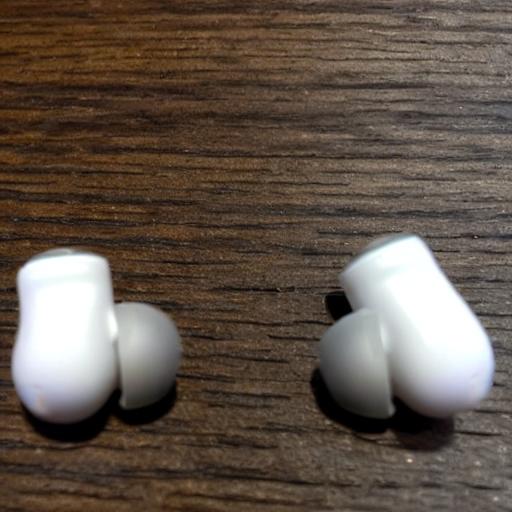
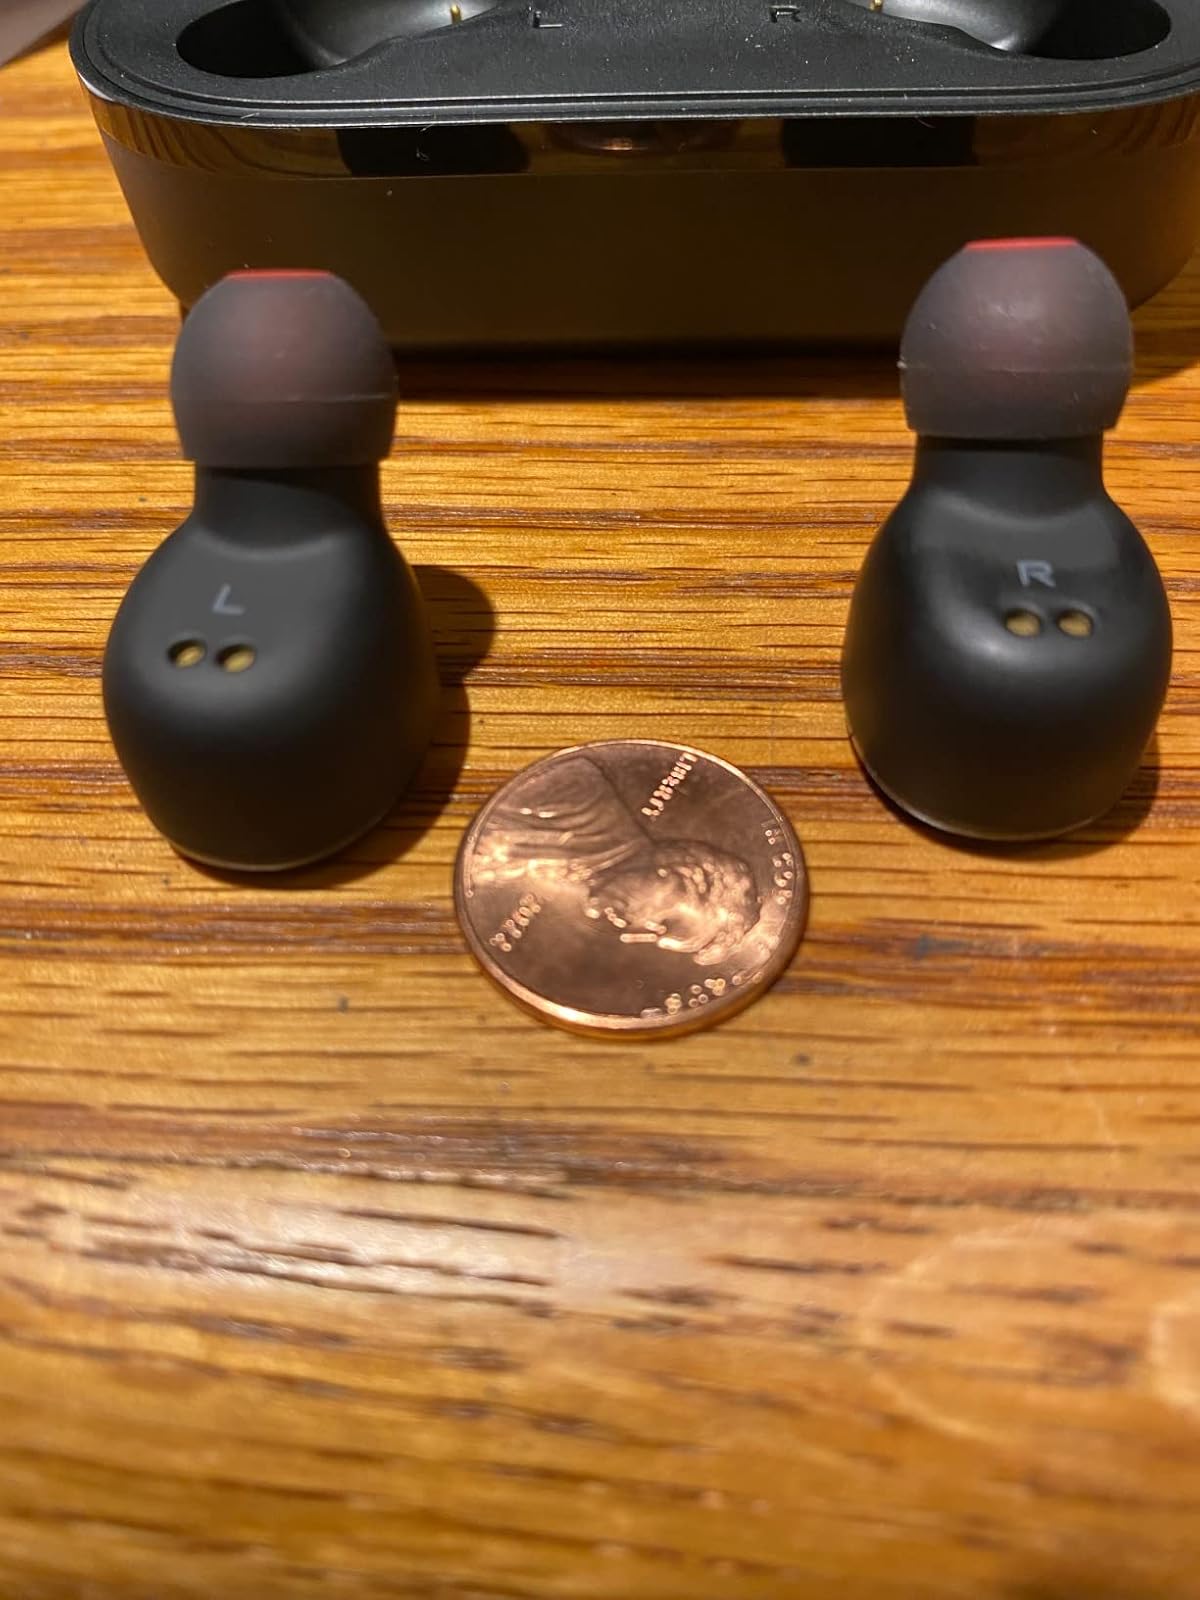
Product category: earbuds
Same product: no